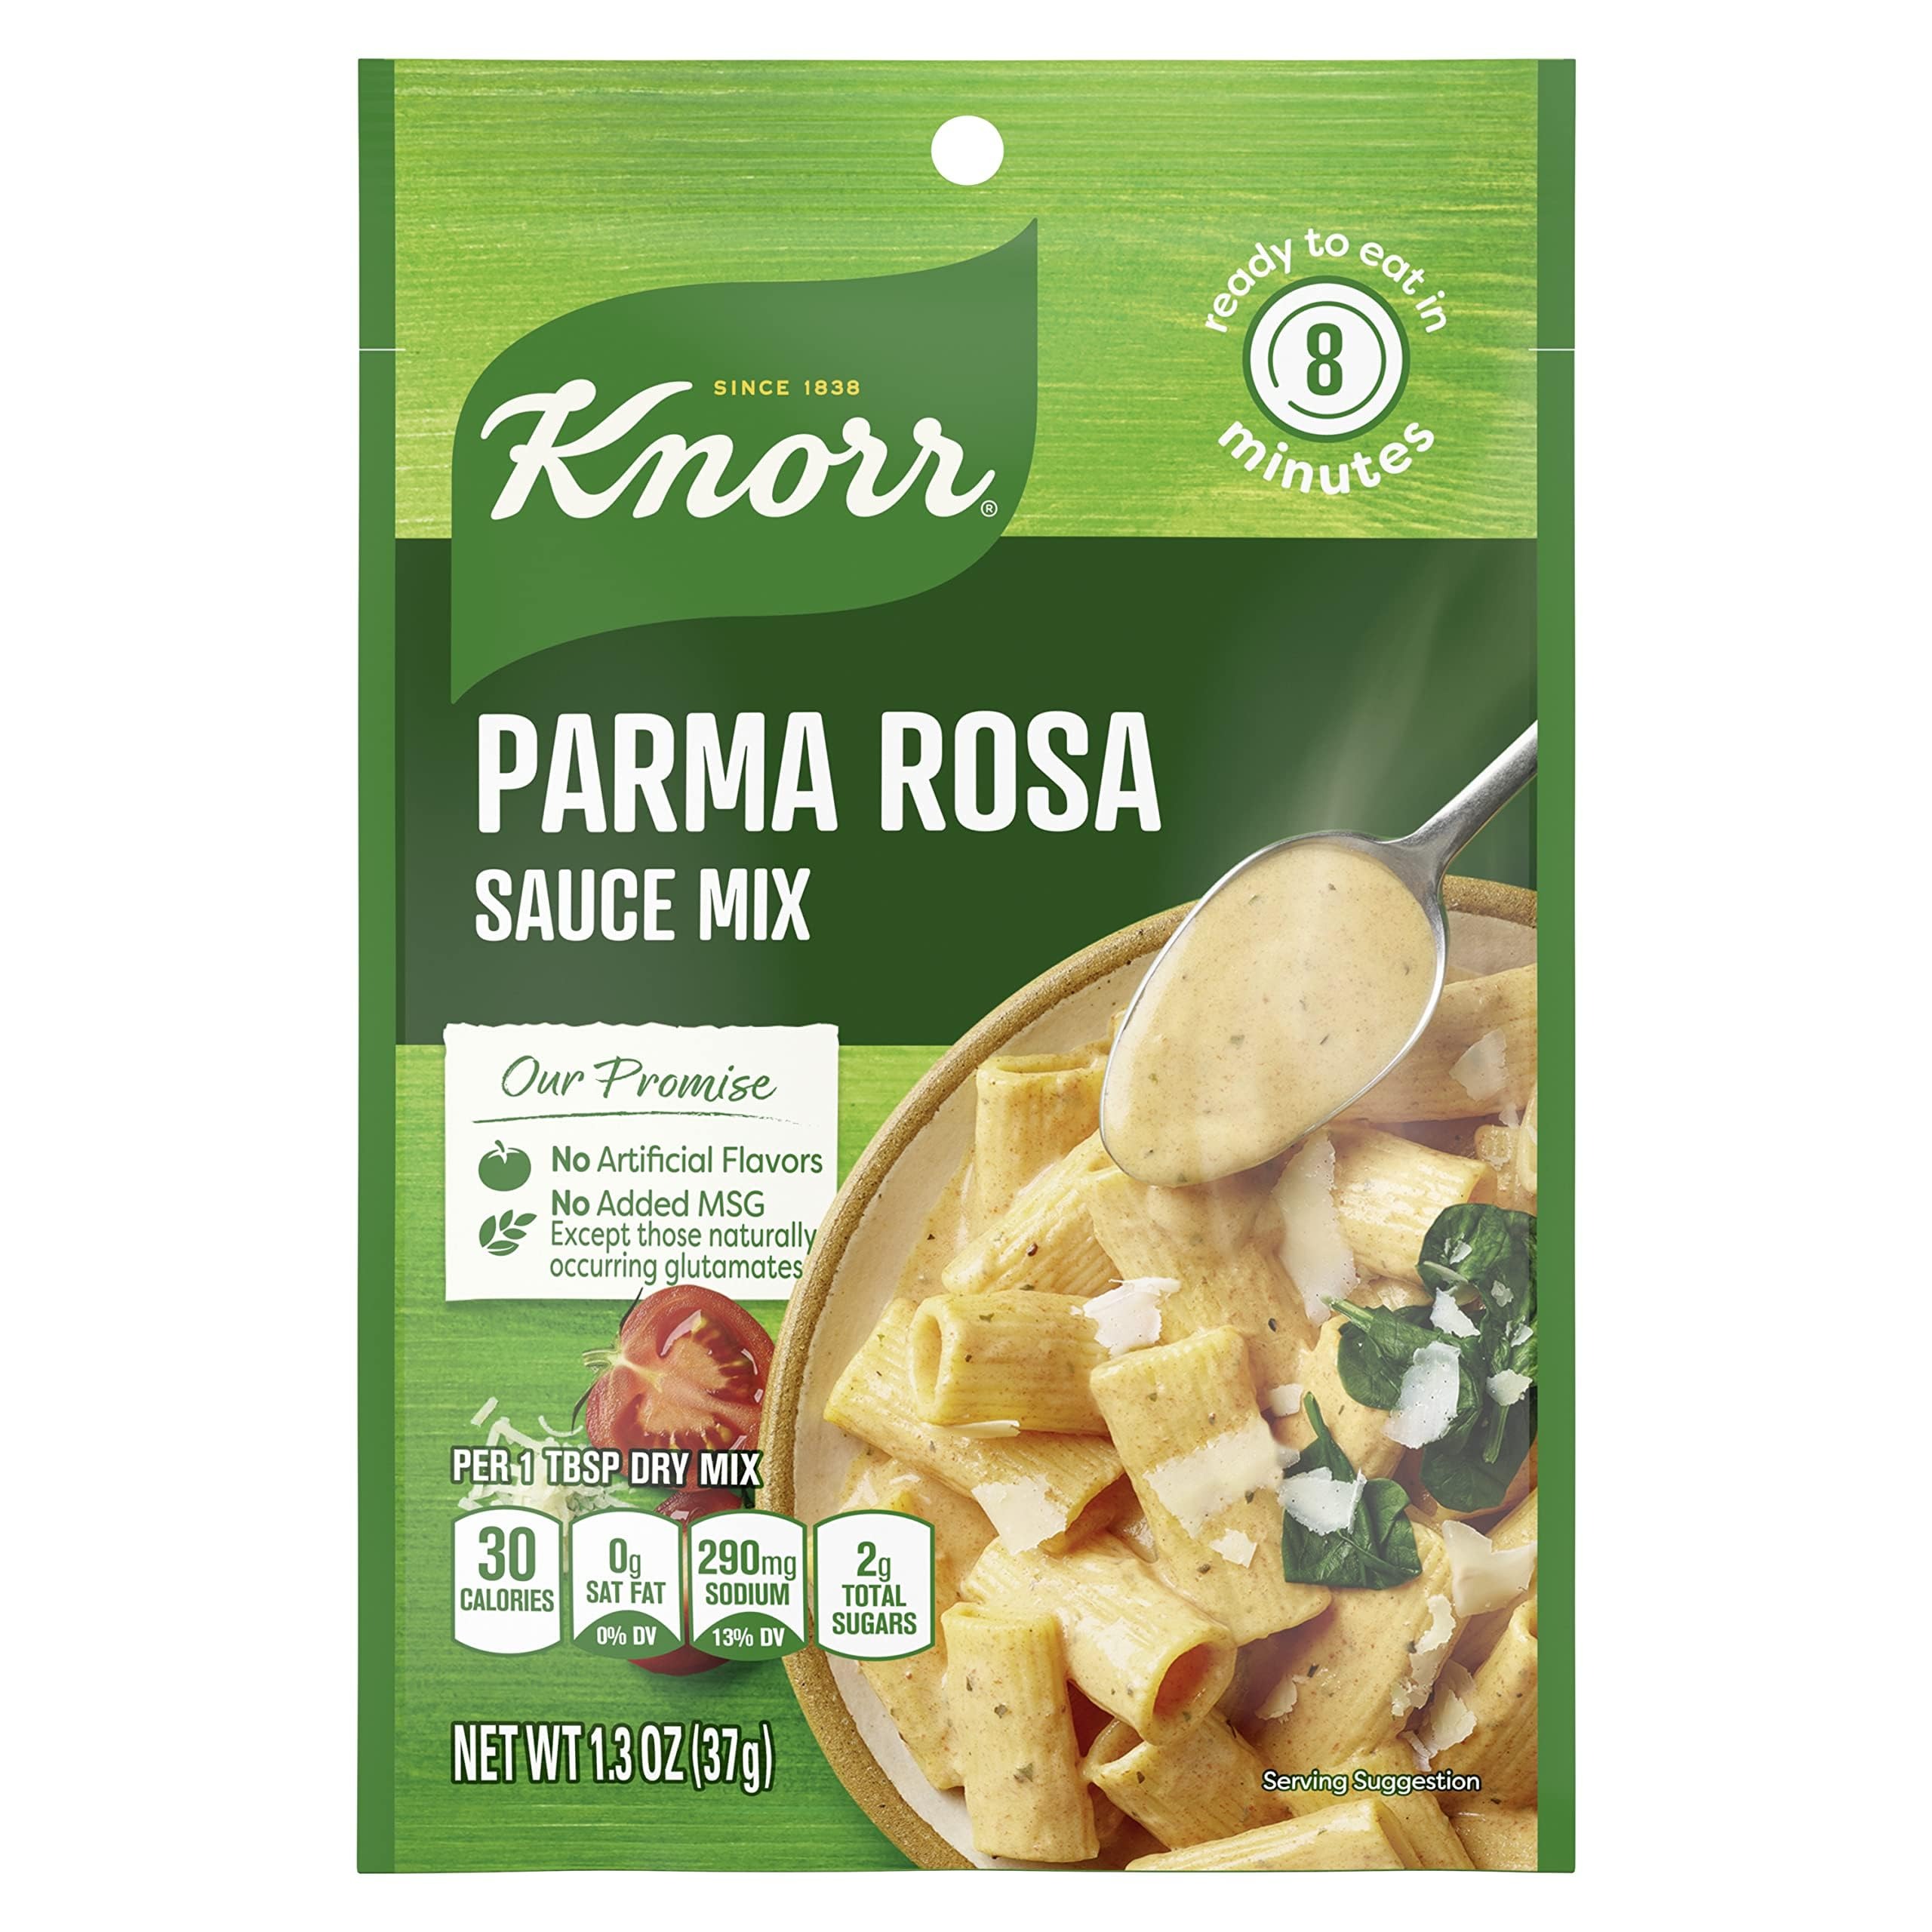
Item Name: Knorr Sauce Mix Parma Rosa Creamy Pasta Sauce For Simple Meals and Sides No Artificial Flavors, No Added MSG 1.3 oz
Bullet Point 1: Knorr Sauce Mix Parma Rosa is a tasty sauce that's perfect for pasta, meats and fish.
Bullet Point 2: This cream sauce is made with tomato, Parmesan and Romano cheeses, garlic, herbs, and spices.
Bullet Point 3: This pasta sauce mix is perfect for weeknight dinners and other simple meals — each mix makes 1 and one fourth cups of homestyle sauce.
Bullet Point 4: Our creamy pasta sauce is ready in just 8 minutes and contains no artificial flavors or added MSG, except those naturally occurring glutamates.
Bullet Point 5: Unlike fresh sauces, like homemade Alfredo sauce or pesto sauce, this pantry essential is ready whenever you need it, making it a convenient mix to have on hand.
Value: 1.3
Unit: Ounce

Price: 2.39